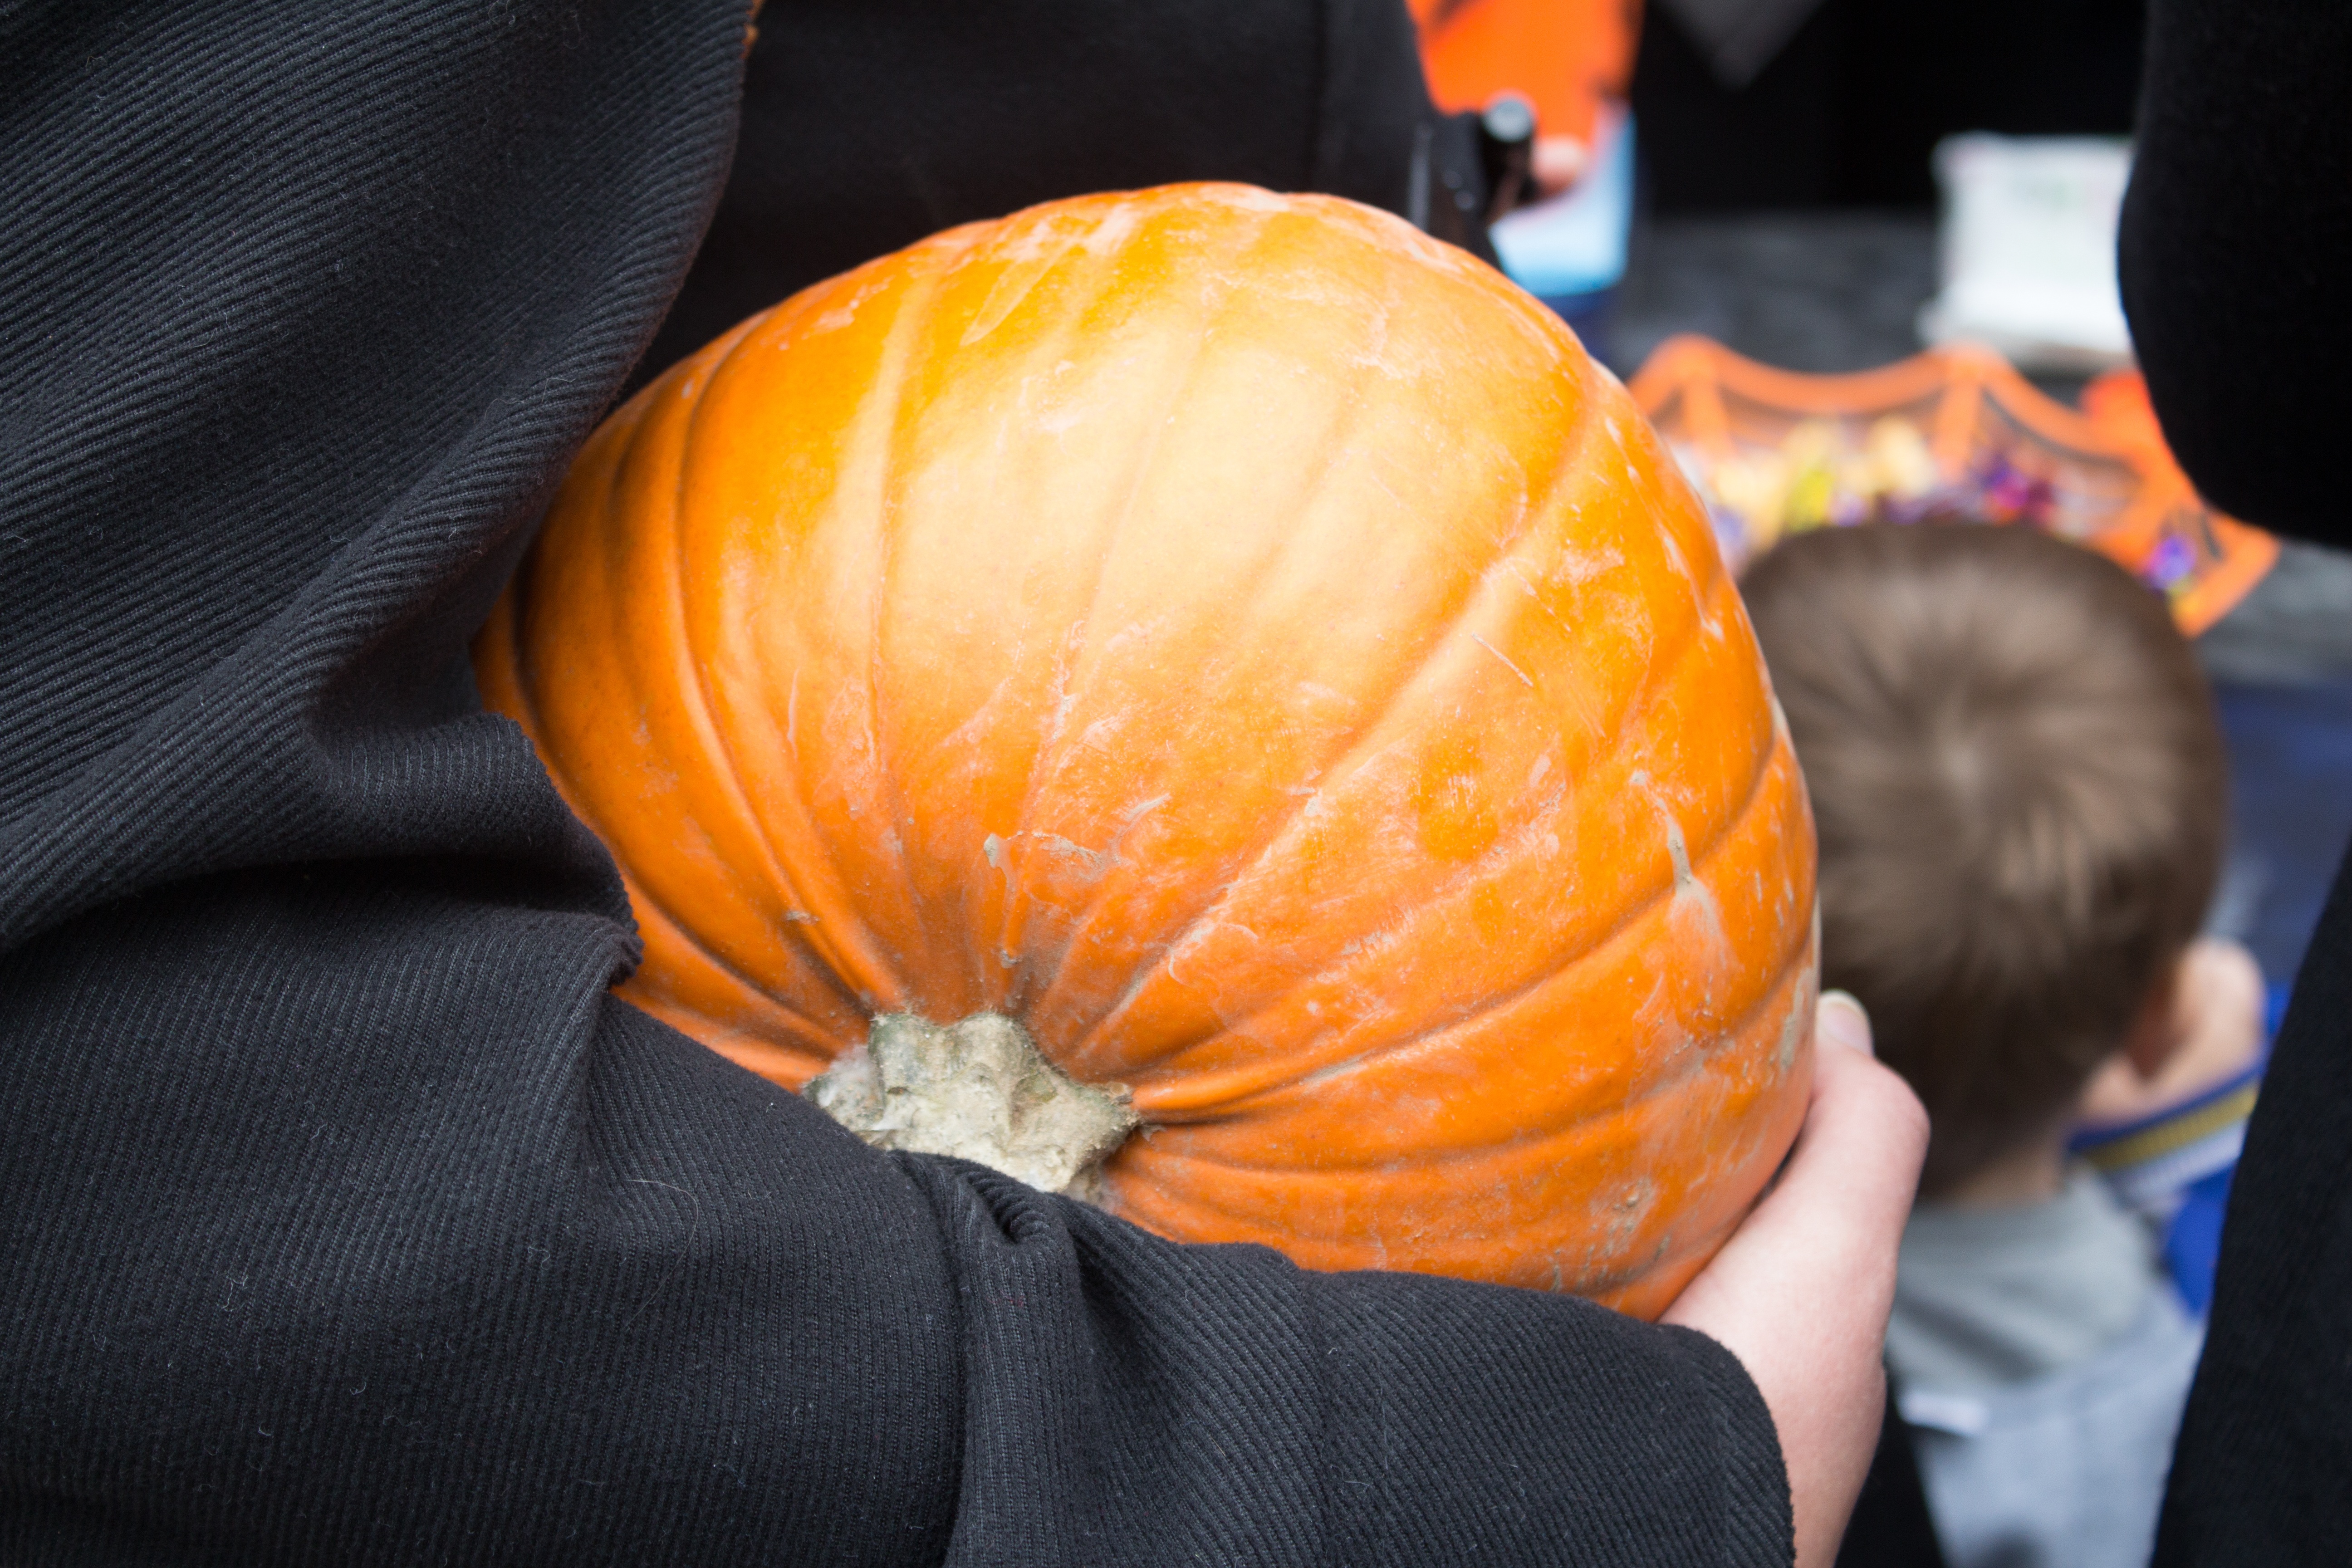
flower, orange, produce, pumpkin, halloween, carrying, carving